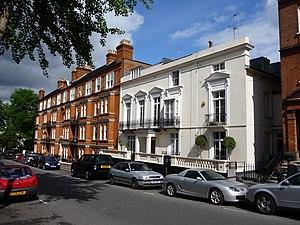
Hampstead est un quartier de Londres.